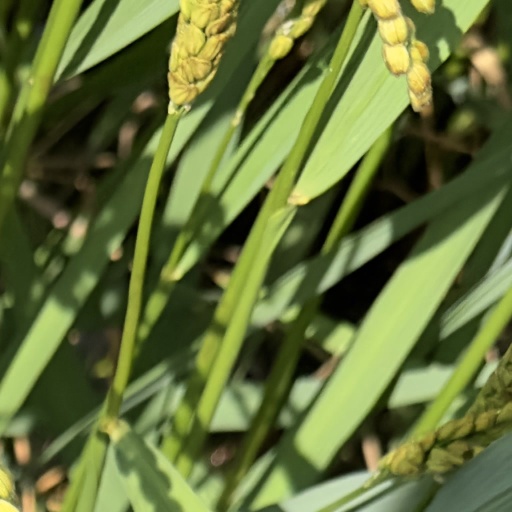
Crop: rice